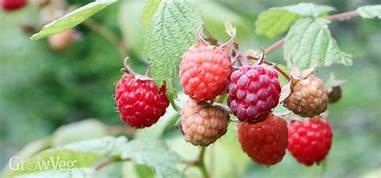
Label: raspberry